Elizabeth Christ Trump

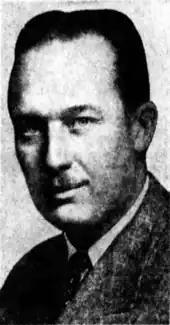
Elizabeth's son Fred Trump

Katharina Trump's son, Frederick Trump, emigrated to America in 1885 at the age of 16 and made his fortune with restaurants and brothels in the Klondike Gold Rush. When he returned to Germany in 1901, he wooed Elisabeth over the objections of his mother, who felt that her prosperous son could and should find a bride from a wealthier and more refined family than that of Elisabeth.